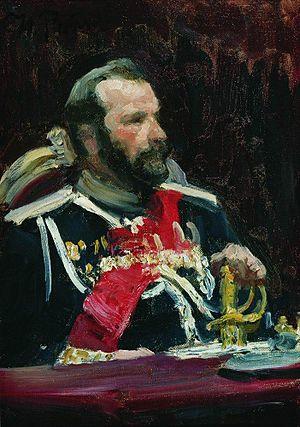
Session protocolaire du Conseil d’État, de son titre complet Session solennelle du Conseil d'État du 7 mai 1901 pour le jour du jubilé des cent ans depuis son institution est un tableau d'Ilia Répine.
Alexeï Nikolaïevitch Kouropatkine est un général et un homme politique russe qui fut ministre de la Guerre de 1898 à 1905.
Liste chronologique des membres du Conseil d'État de l'Empire russe du 3 mars 1801 au 17 avril 1906.